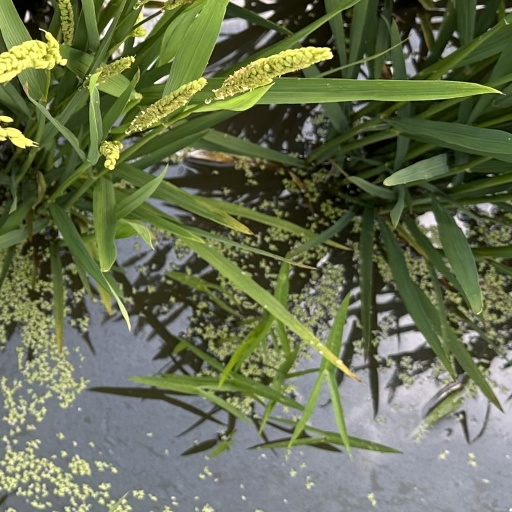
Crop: rice